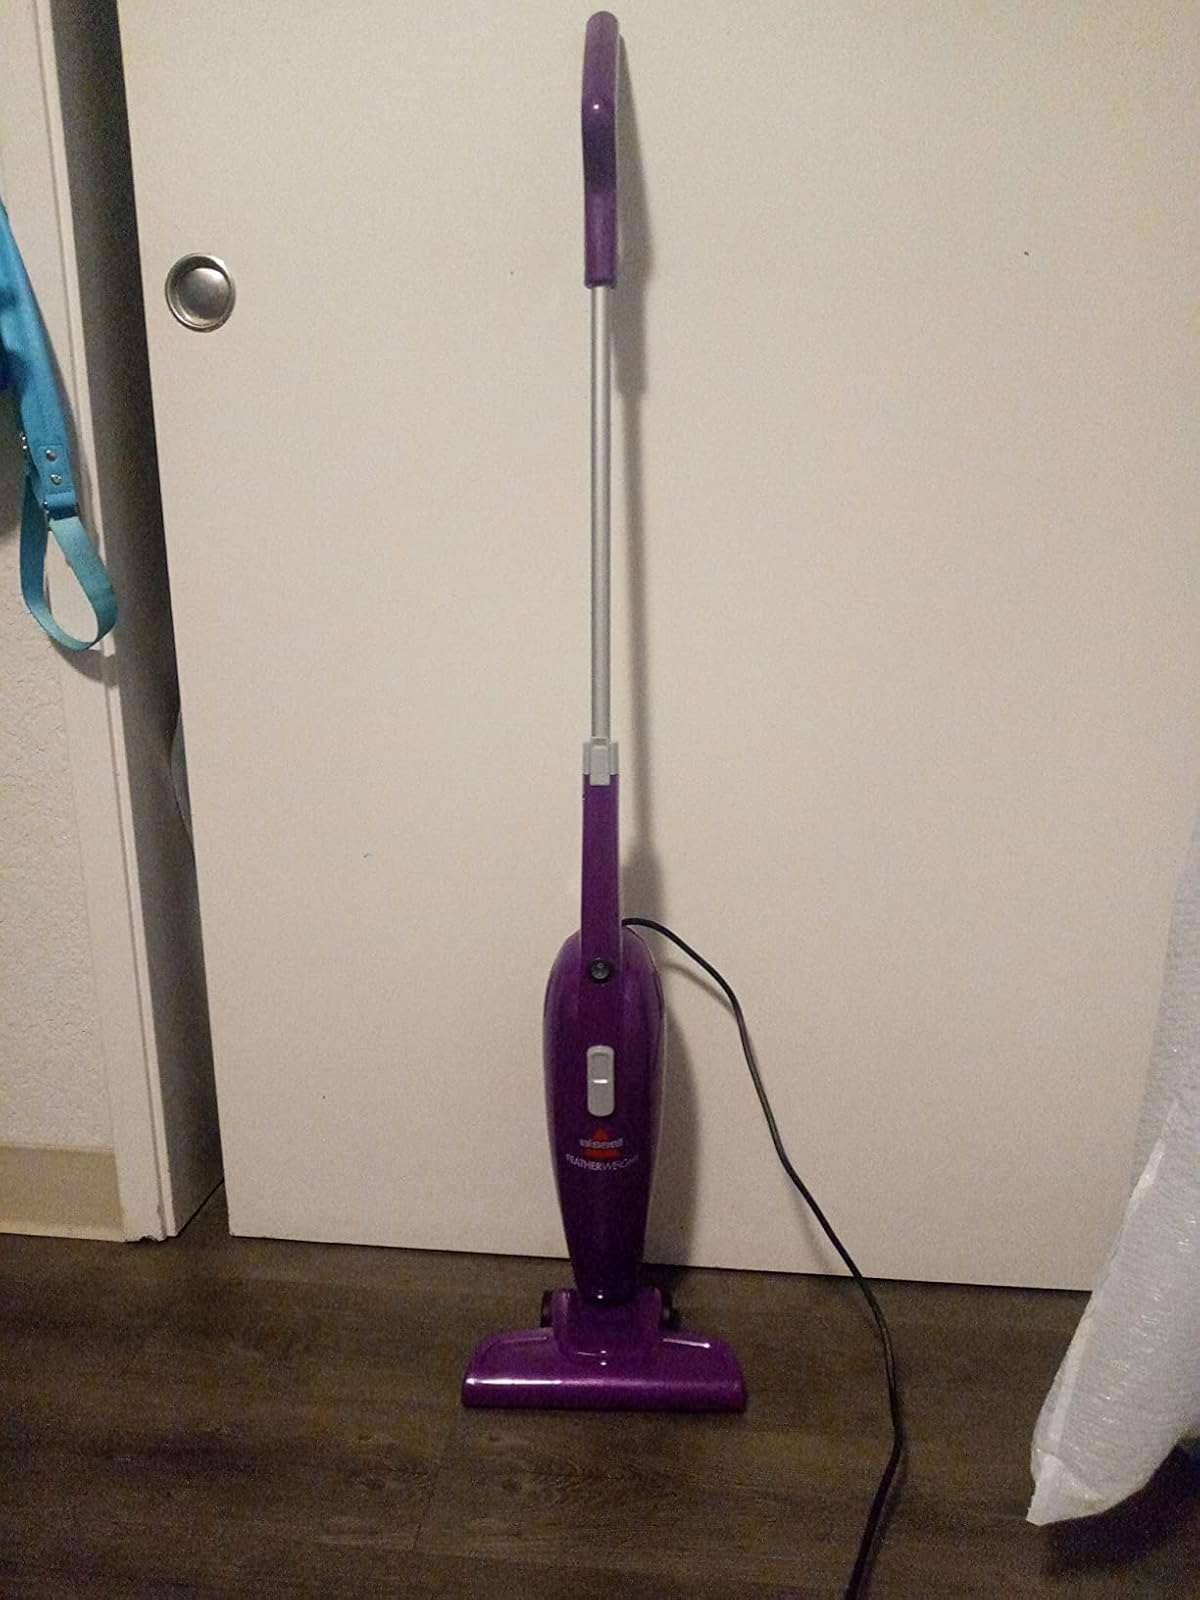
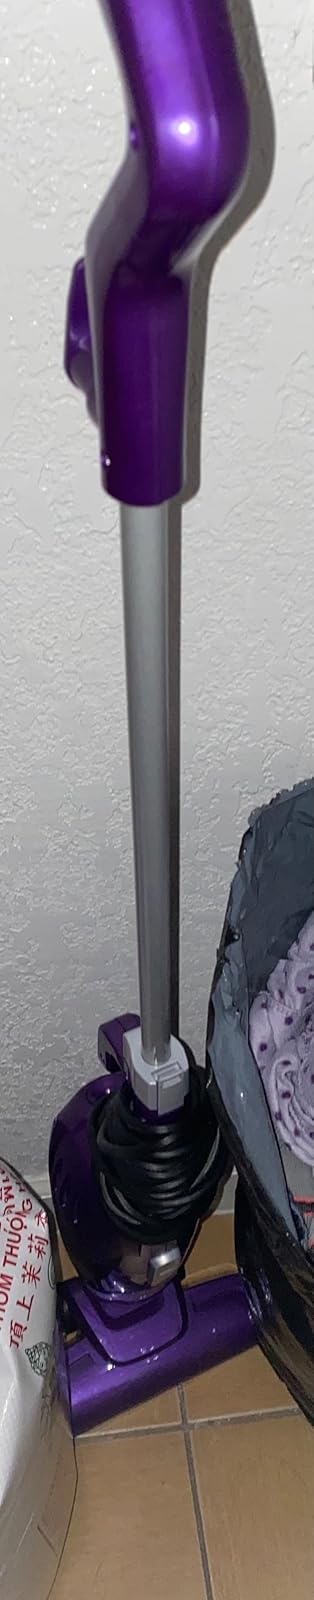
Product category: items_vacuum
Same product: yes